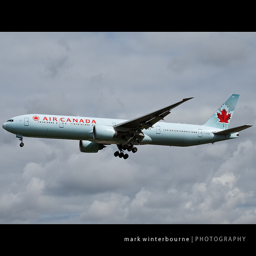
A airplane is flying in the sky under the cloud.
A large airplane flying high up in the sky.
An Air Canada Airbus with the Canadian Red Leaf Symbol on its tail.
an airplane going by beside some white clouds in the sky
An Air Canada plane flying through the sky.